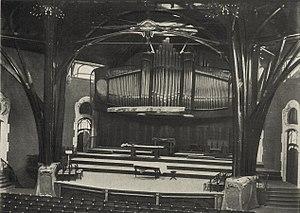
Scène de la salle Humbert de Romans."
La salle Humbert de Romans est une ancienne salle de concert parisienne de style Art nouveau. Construite entre 1898 et 1901 par Hector Guimard aux nᵒ 58-62 de la rue Saint-Didier, elle ferme ses portes dès 1904 avant d'être démolie l'année suivante.
John Albert Abbey est un facteur d'orgues.